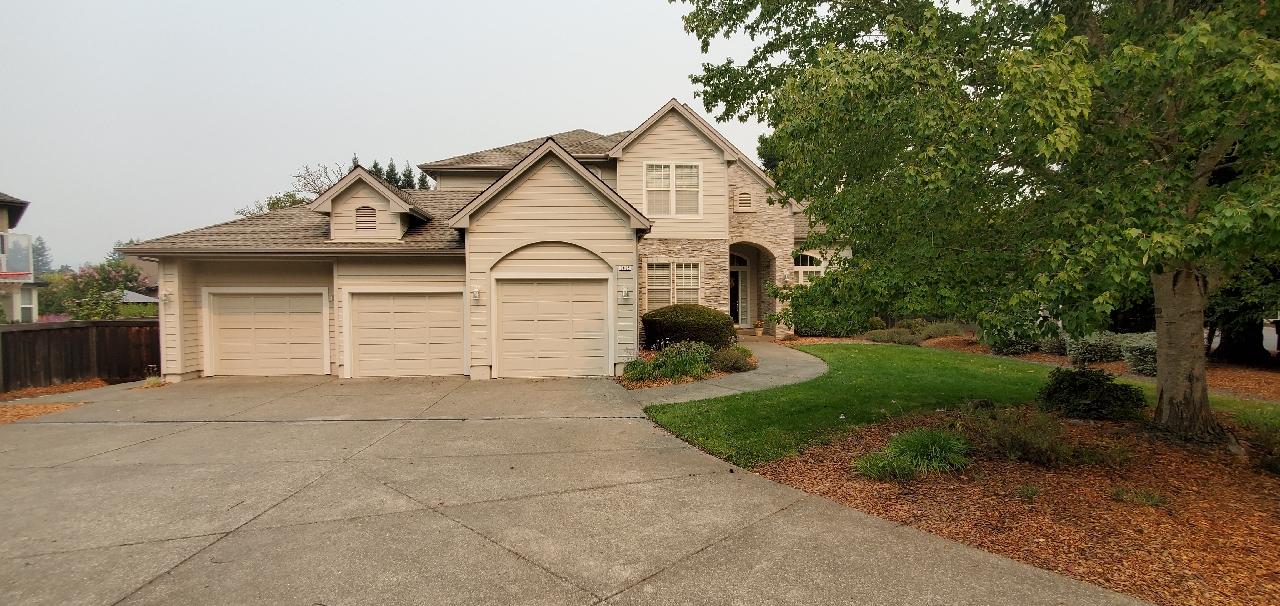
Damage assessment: no_damage